Impeachment in California

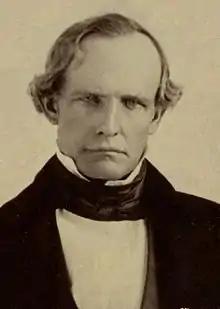
Governor Burnett

On February 15, 1850, Governor Peter Hardeman Burnett (a Democrat elected the state's inaugural governor on November 13, 1849) issued a proclamation to suspend the city of San Francisco from further sales of city lands until laws could be passed to settle controversy as to whether the San Francisco prefect and the prefect-appointed justices of the peace or the San Francisco City Council had the power to make such sales. The governor later ordered the state's attorney general to assist the San Francisco prefect to force the City Council to act in accordance with this law. In response to this, on March 26, 1850, the San Francisco City Council adopted charges against their prefect, Horace Hawes, which they sent to the governor to request Hawes's removal from office. On March 29, 1850, Governor Burnett suspended Hawes from his office.